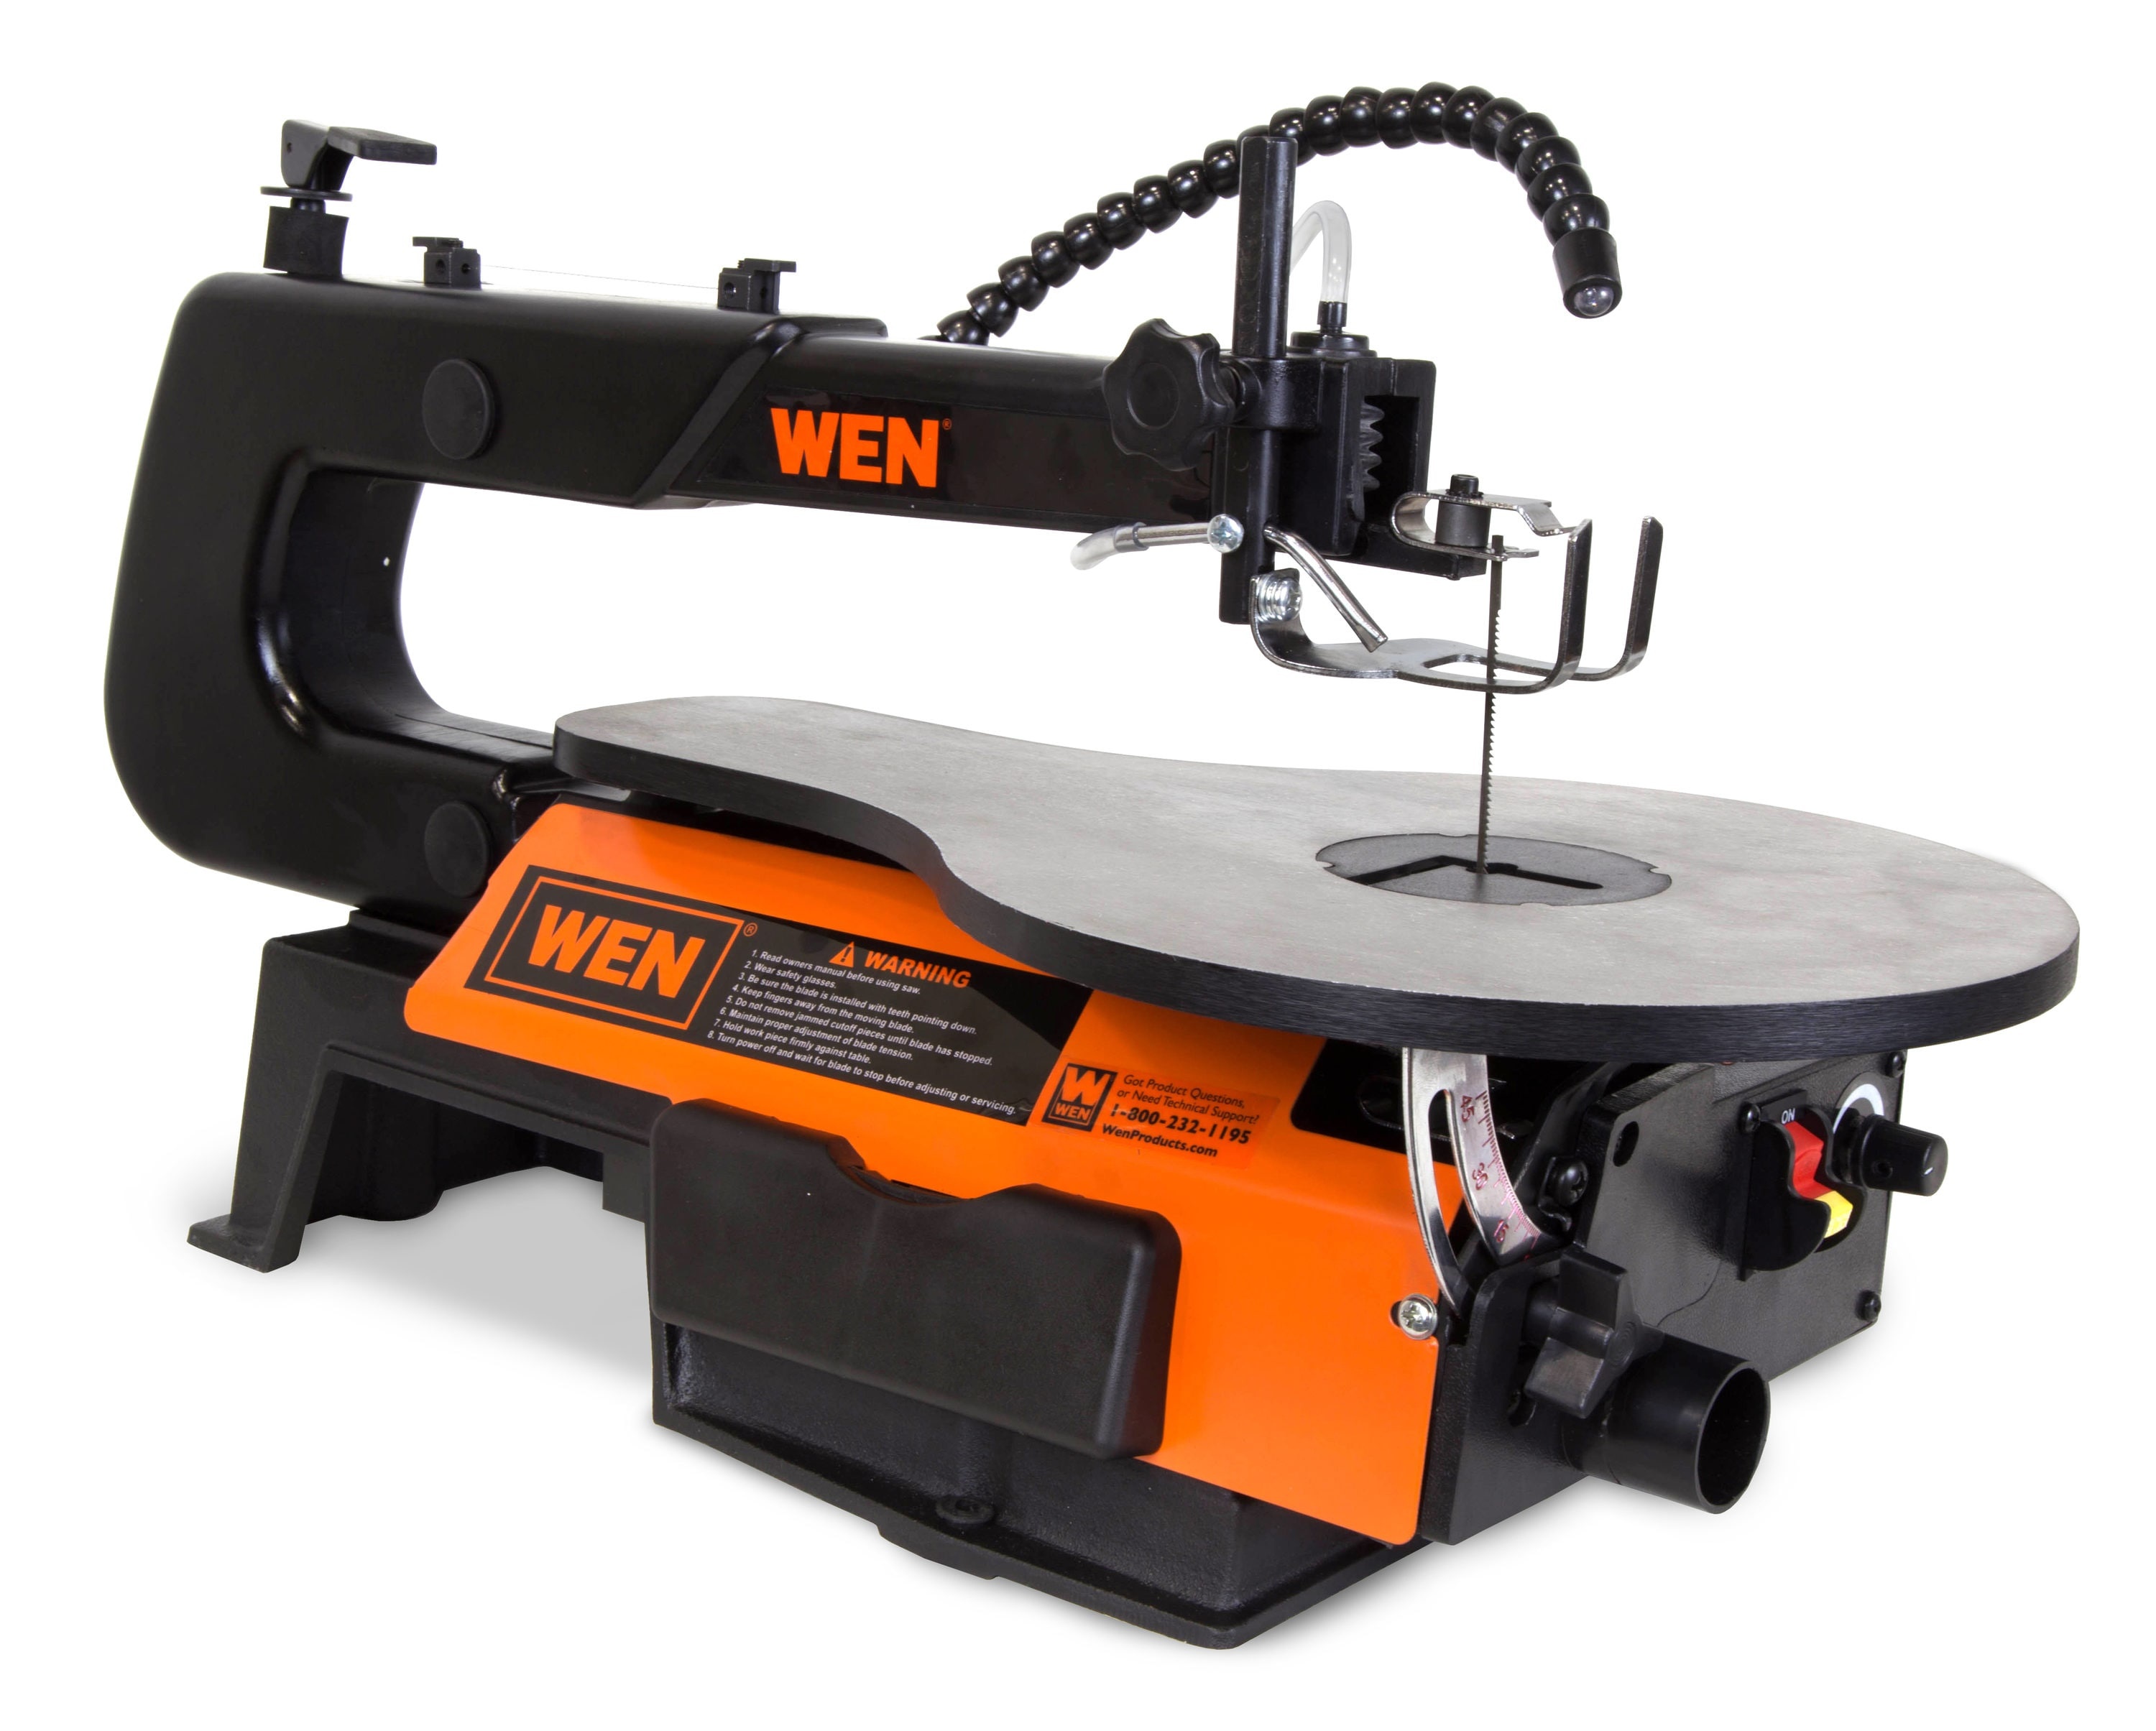
WEN 16-in 1.2-Amp Variable Corded Scroll Saw 3921
Remember when your scroll saw could cut in 2 different directions. Take on the most intricate and artful cuts with the WEN 16 in. Variable Speed 2-Direction Scroll Saw. The 9/16 in. stroke saws through hard woods up to 2 in. T. Adjust the speed anywhere from 550 to 1600 strokes per minute with the simple turn of a knob. The cast iron base prevents vibration and walking during operation while the spacious 16 in. x 10 in. table bevels up to 45 for angled cut. The adjustable air pump clears saw dust from your work area to give you a clear line of vision as you cut. This combined with the 1-1/2 in. dust port keep your work area clean so you can focus on your woodworking. The saw also includes a hold-down foot clamp for securing your project in place along with a flexible work light that bends and adjusts to whatever position your heart desires. This unique blade holder accepts both pinned and pinless blades while also allowing users to change the direction of their cut to accommodate their particular workpiece. for pinned blades, simply pop the pins out of the front holder and turn the blade 90. Now, your cuts are no longer confined by the 16 in. throat of the scroll saw. On top of that, our removable pinless blade holder design tightly grips blades to prevent them from coming loose during operation. Onboard blade and holder storage creates simple organization solutions between jobs.Unique design accepts blades in 2 directions (standard and 90) to allow for infinite ripping capacityVariable speed goes from 400 to 1600 strokes per minuteSpacious 16-by-10-inch table bevels up to 45 degrees to the left for angled cutsCuts wood up to 2 in. T with a 16 in. throat depth in the standard positionFeatures a thumb screw blade adapter for tool-free blade changes, a cast iron base, an air pump, a flex light, a dust port, a foot lock clamp, onboard storage, and three bladesCA Residents: Prop 65 Warning(s)
Brand: WEN
Category: Hardware > Tools > Saws > Scroll Saws > Parallel-Arm Scroll Saws